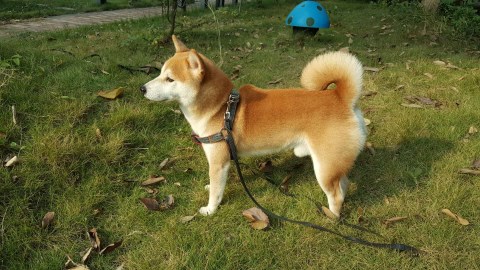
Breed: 1043-n000001-Shiba_Dog